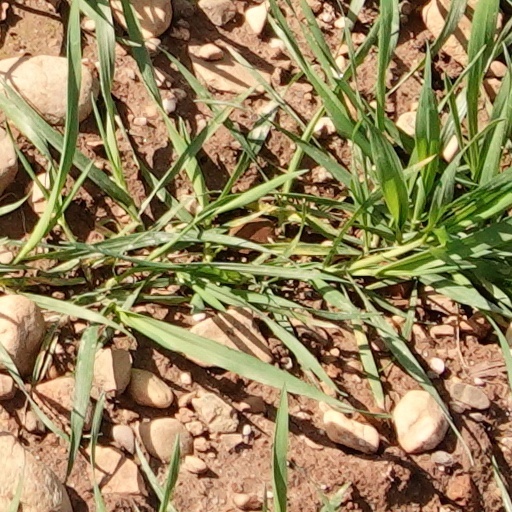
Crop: wheat